Amanda Fondell

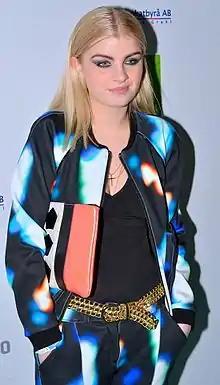
Amanda Fondell in 2013

Amanda Linnea Fondell (born 29 August 1994, Linderöd, Sweden) is a Swedish singer and winner of the eighth series of Swedish "Idol", which she won on 9 December 2011 with 52% of the votes.